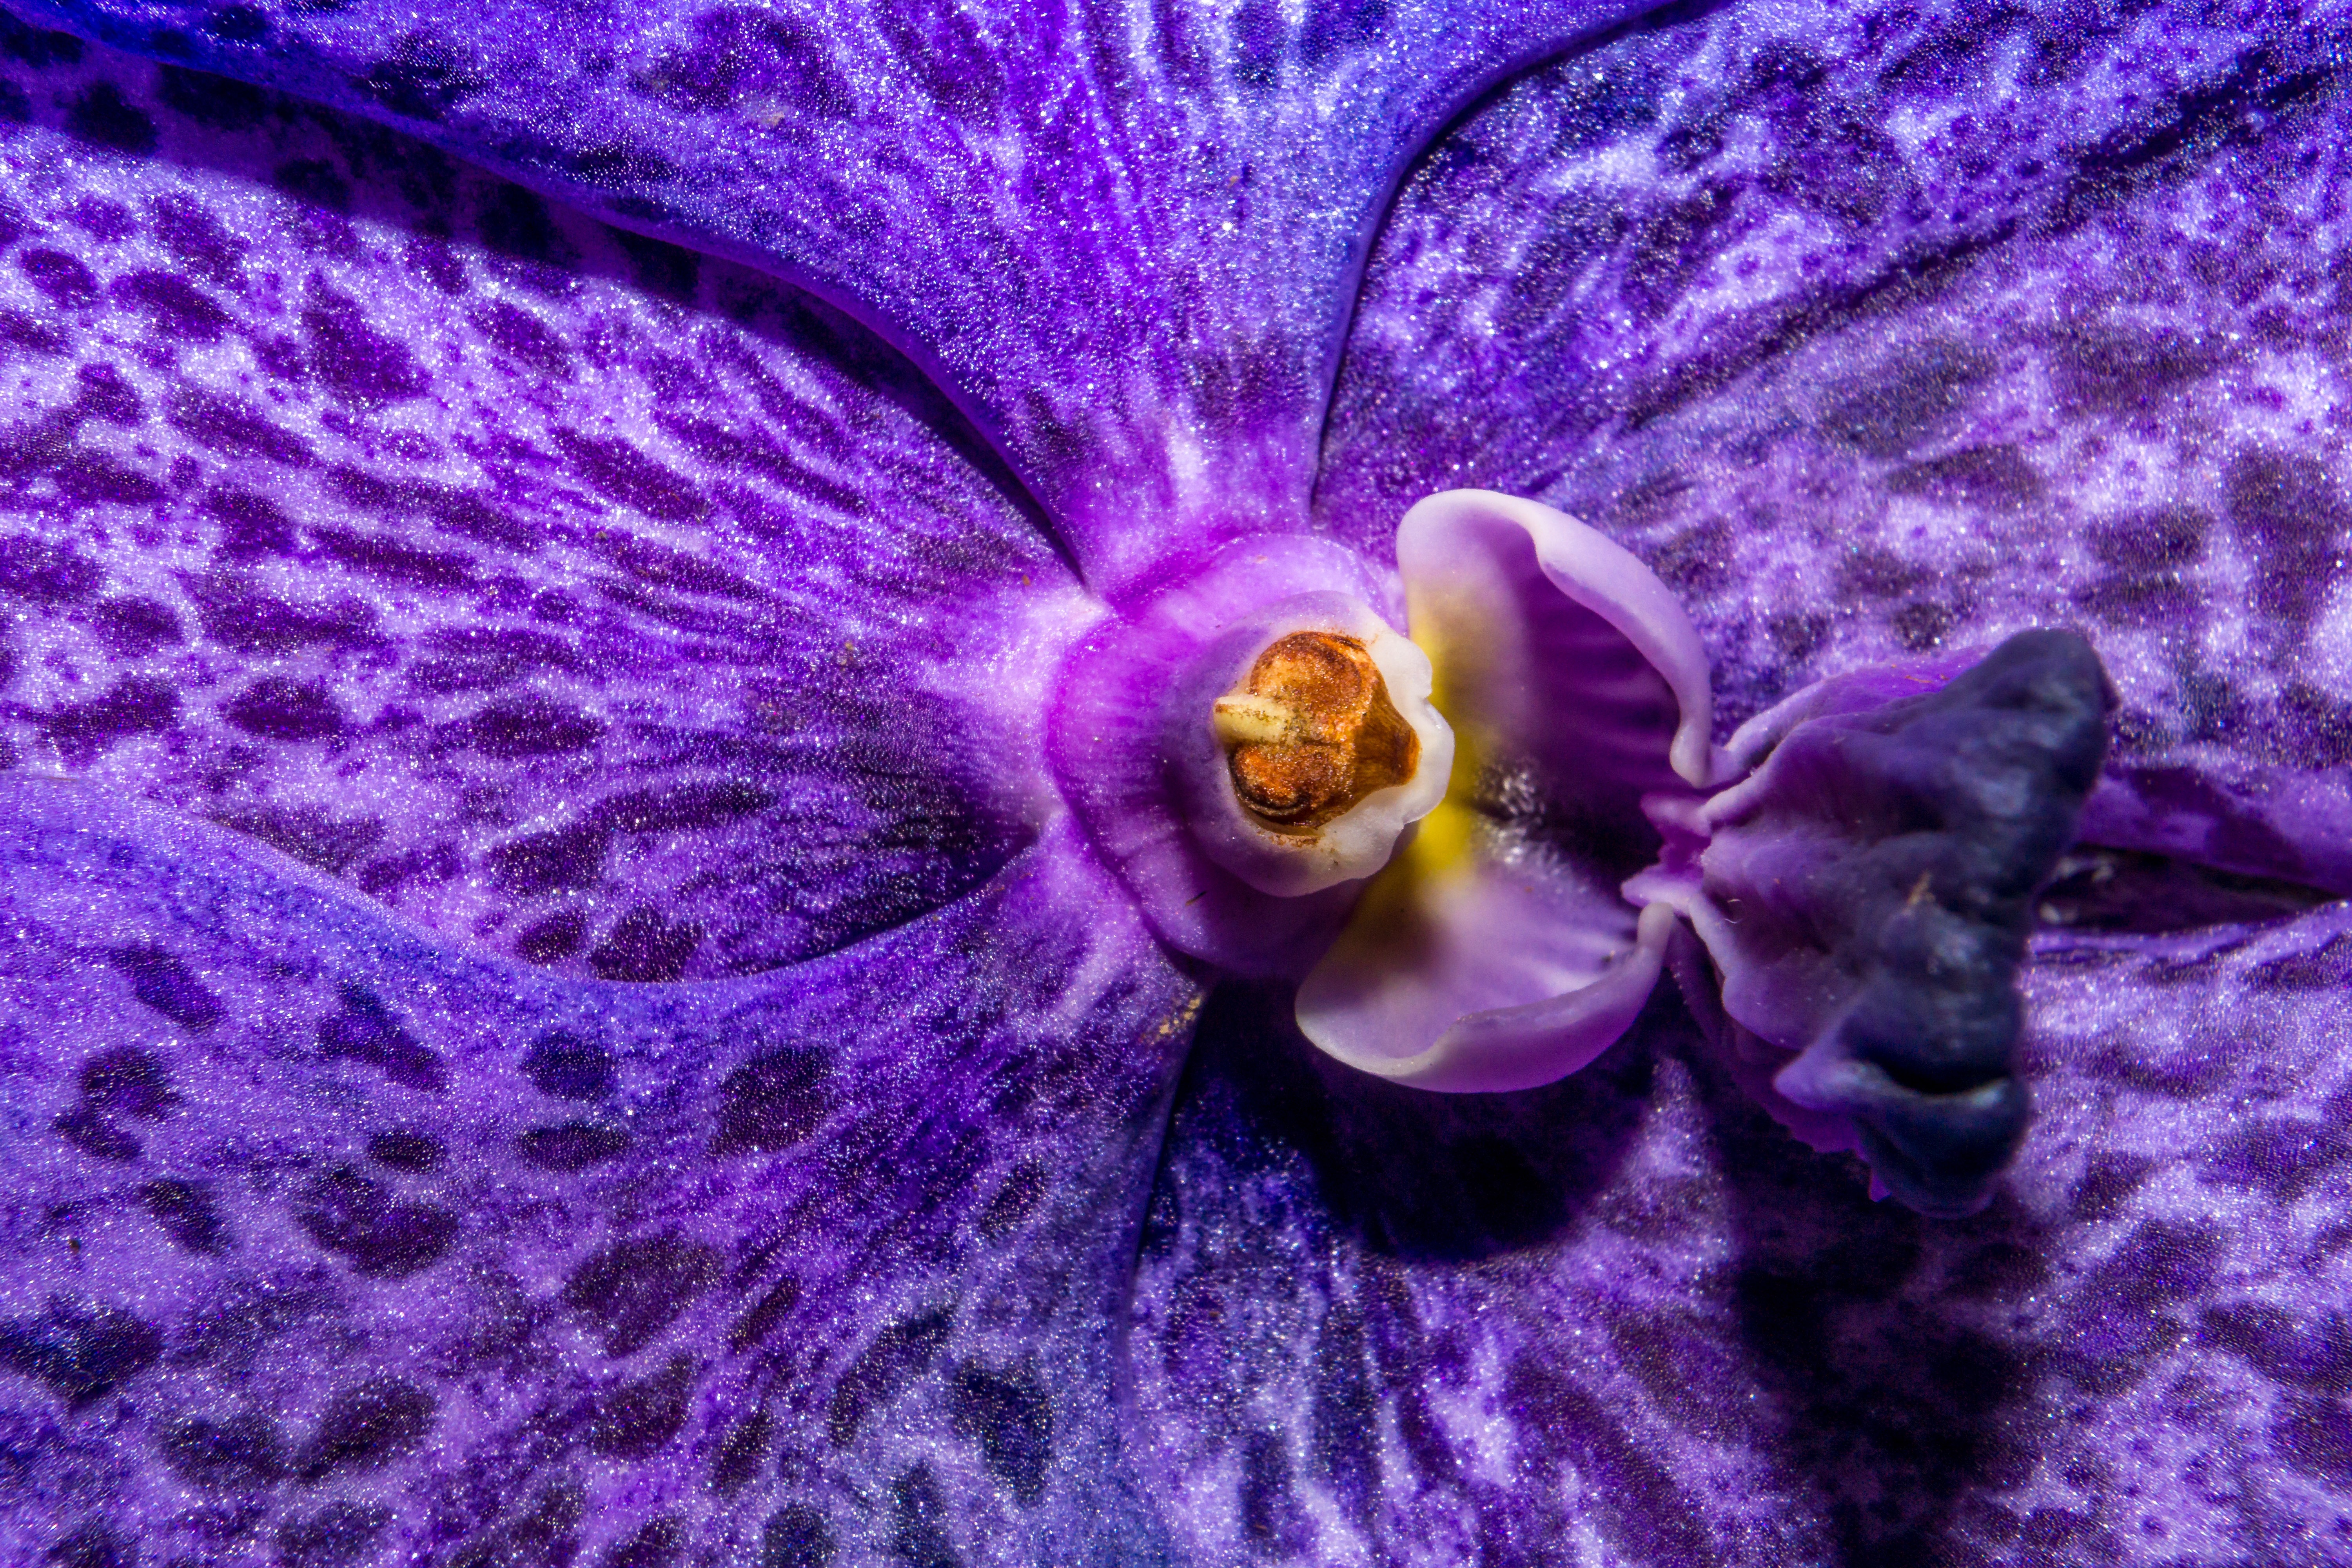
blossom, plant, flower, purple, petal, bloom, pollen, macro, flora, orchid, close up, iris, eye, organ, macro photography, flowering plant, land plant